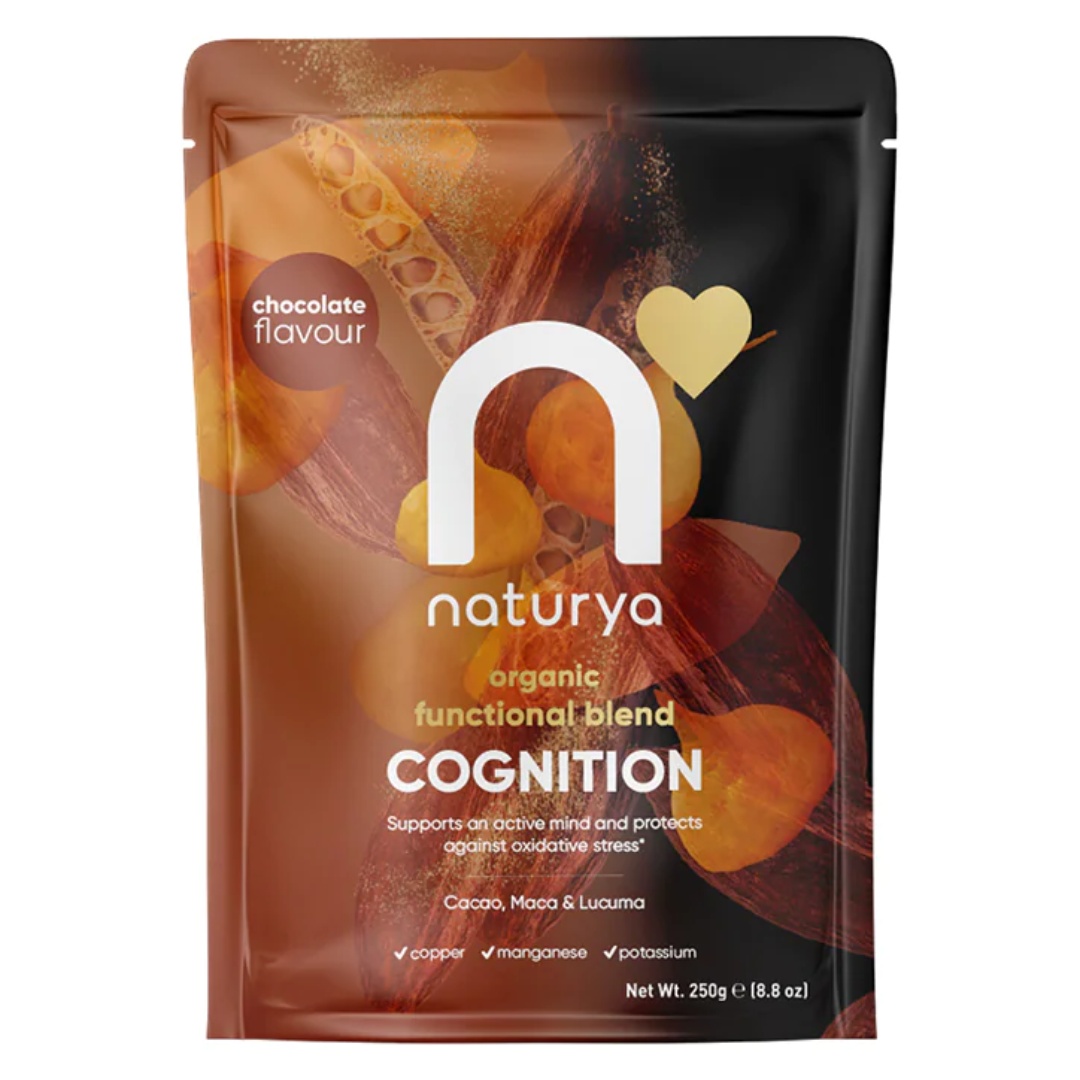
Naturya Organic Functional Blend Cognition 250g
Contributes to normal cognitive function and protection of cells against oxidative stress.|Delicious chocolate taste from fairtrade, organic cacao powder|Contains nutrient dense superfoods from around the world
Brand: Holland and Barrett
Category: Food, Beverages & Tobacco > Beverages > Hot Chocolate > Cocoa Powder